George Hall (Australian politician)

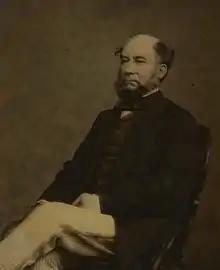

George Hall, M.L.C., (2 March 1811 – 28 January 1867) often styled "Captain Hall", was a South Australian shipping agent, company director and politician.